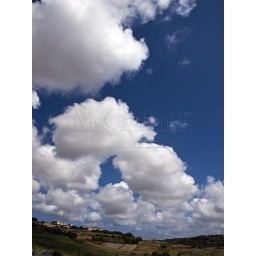
Beautiful sky and clouds over typical valley in Malta